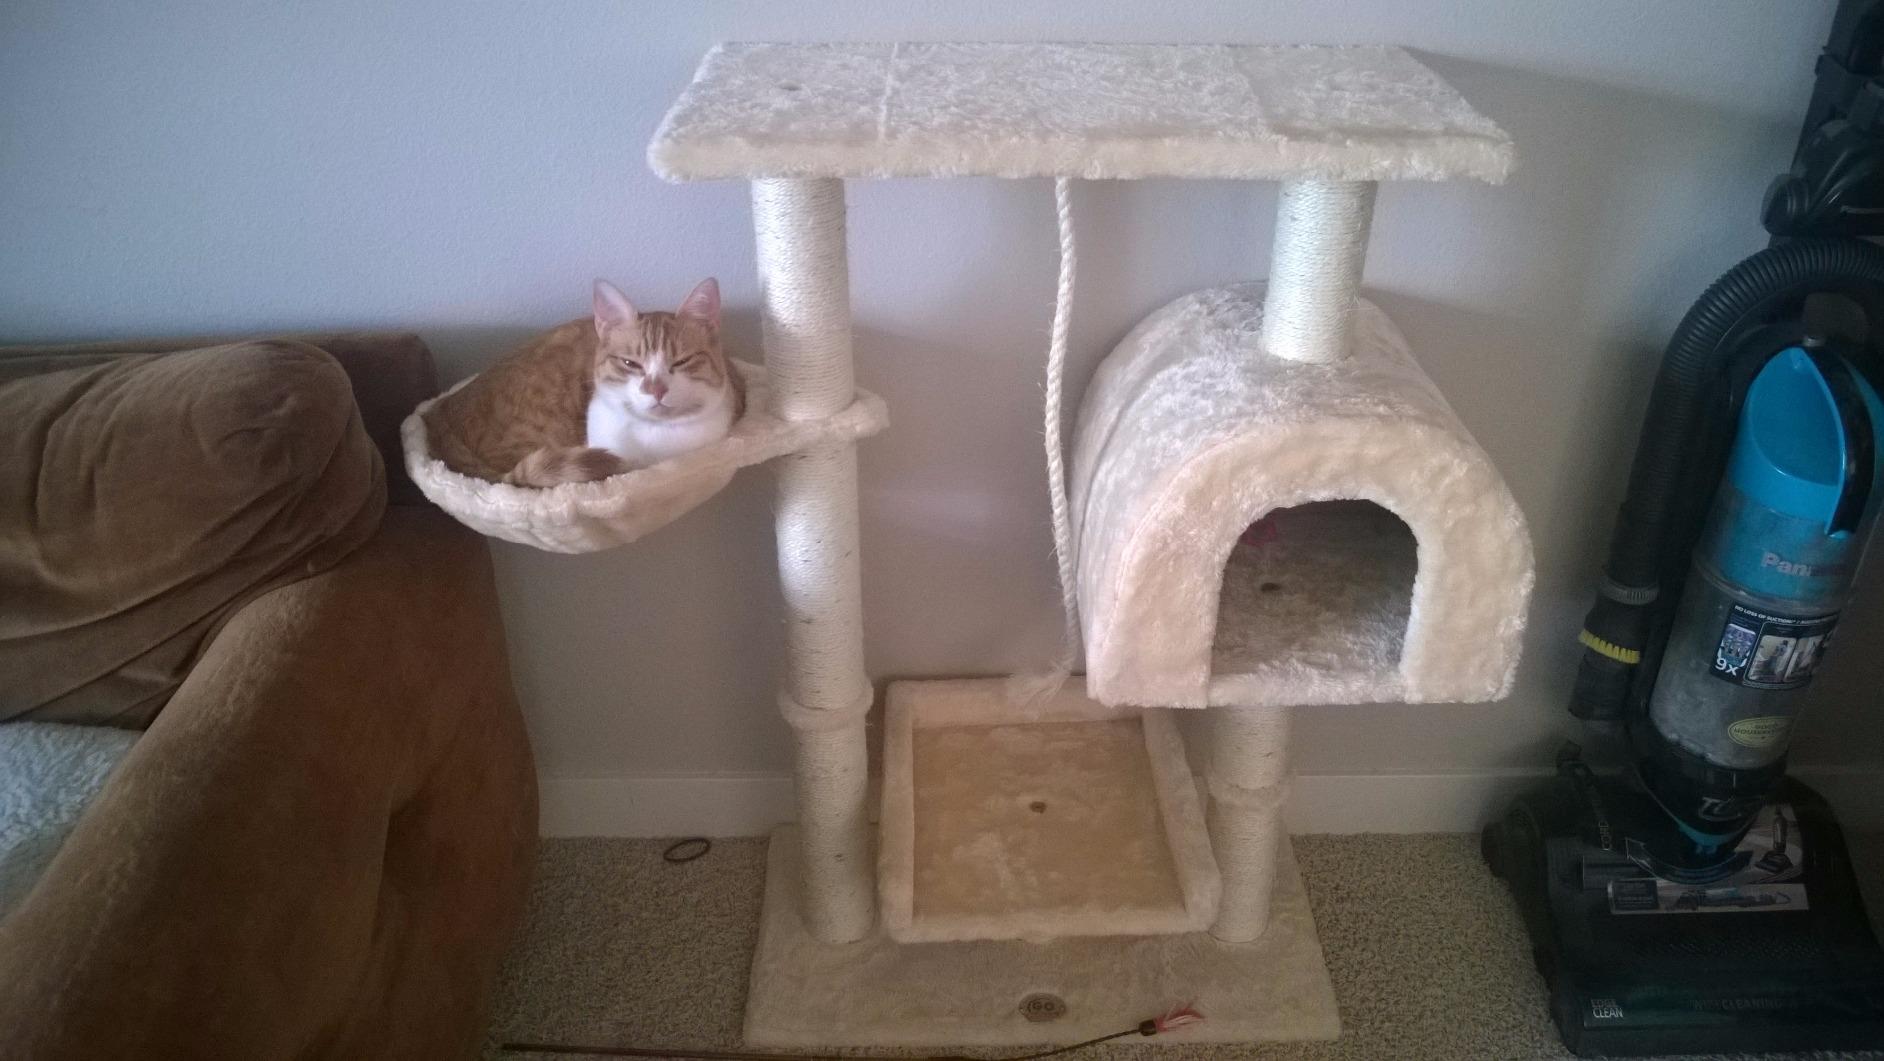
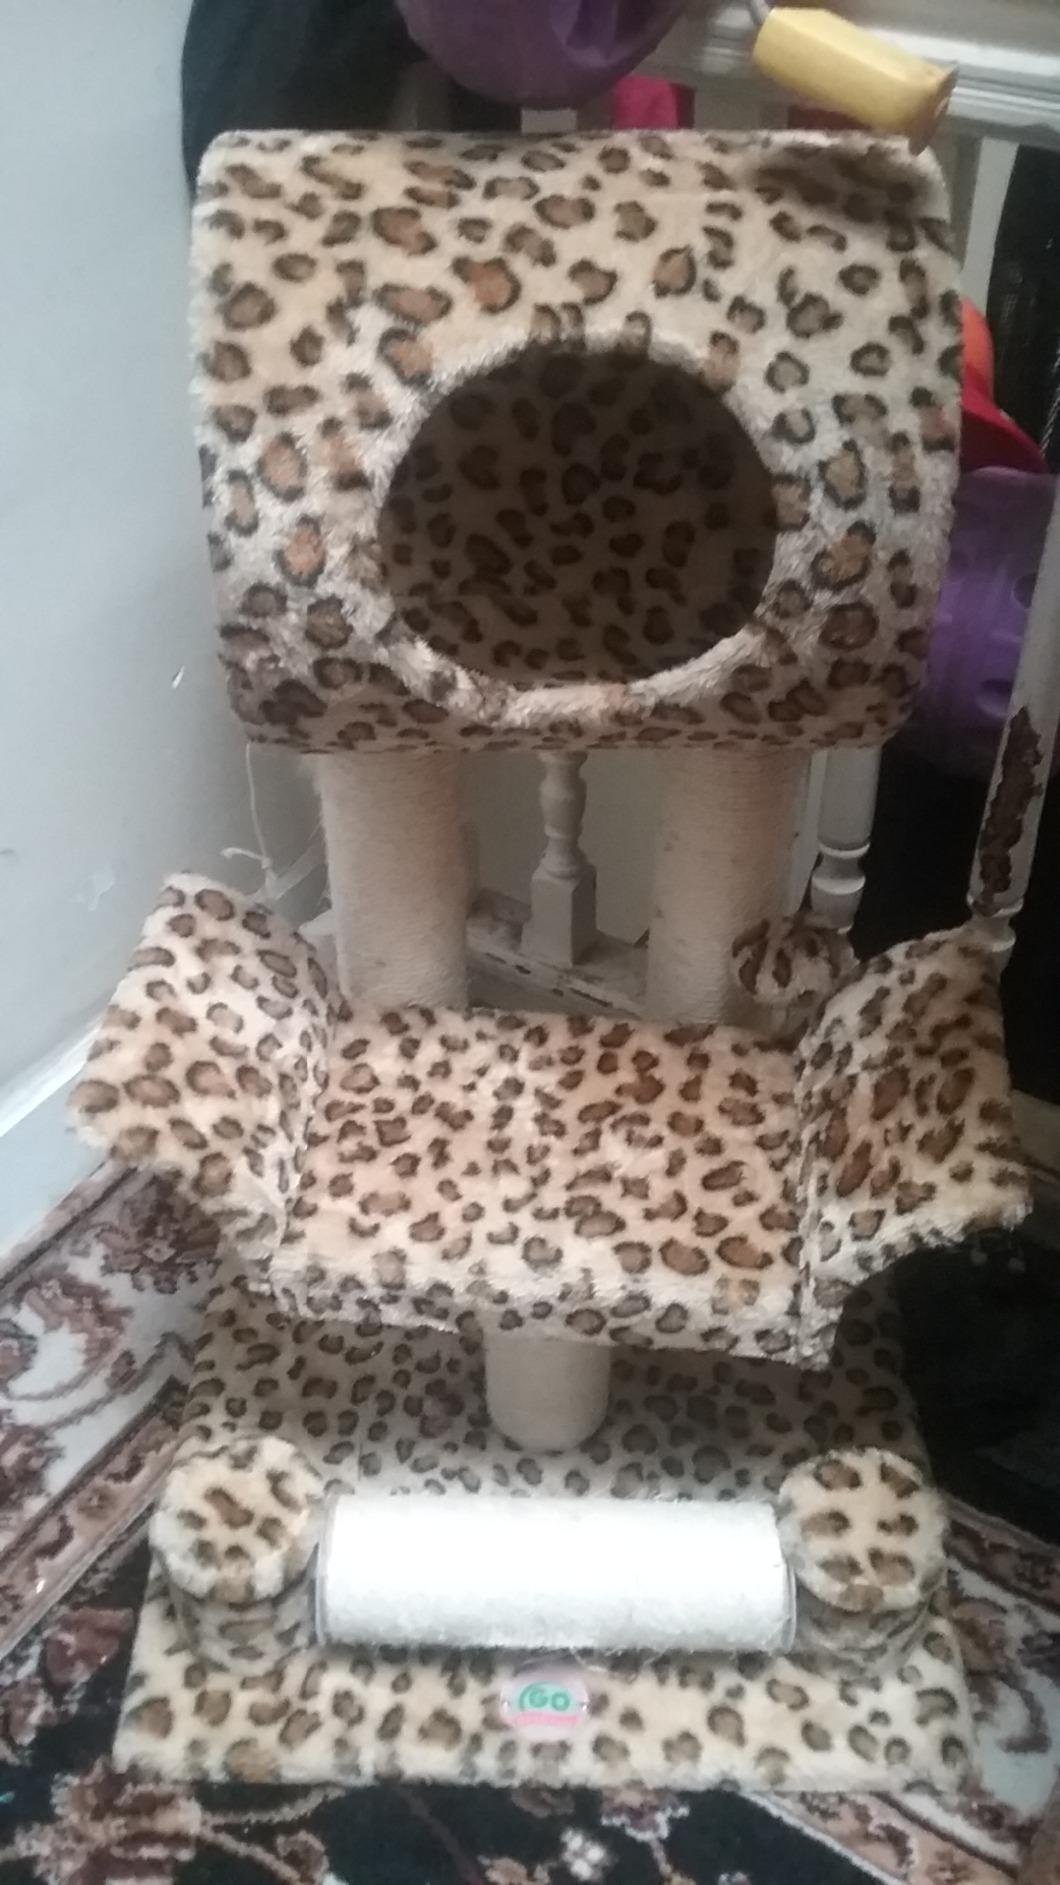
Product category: items_cat tree
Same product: no